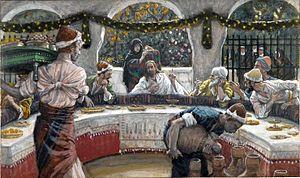
Les Deux débiteurs est une parabole de Jésus-Christ issue de l'Évangile selon Luc.